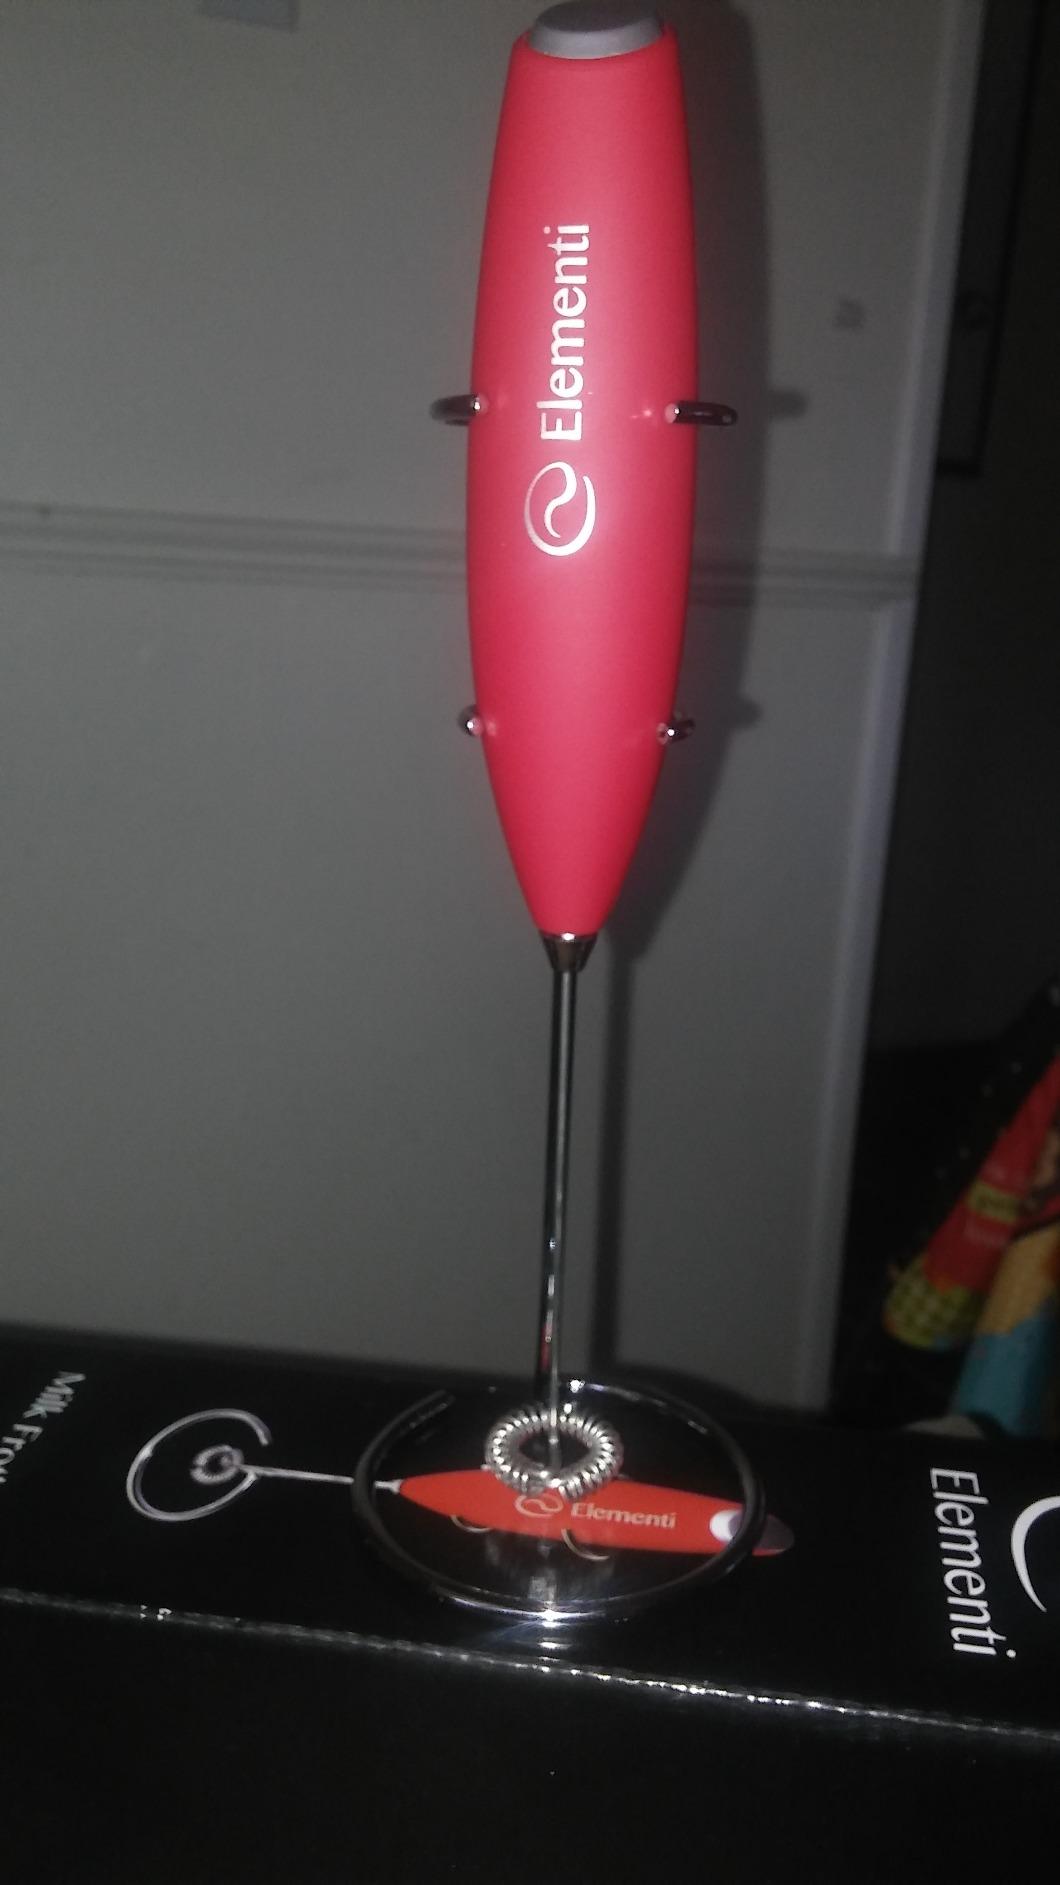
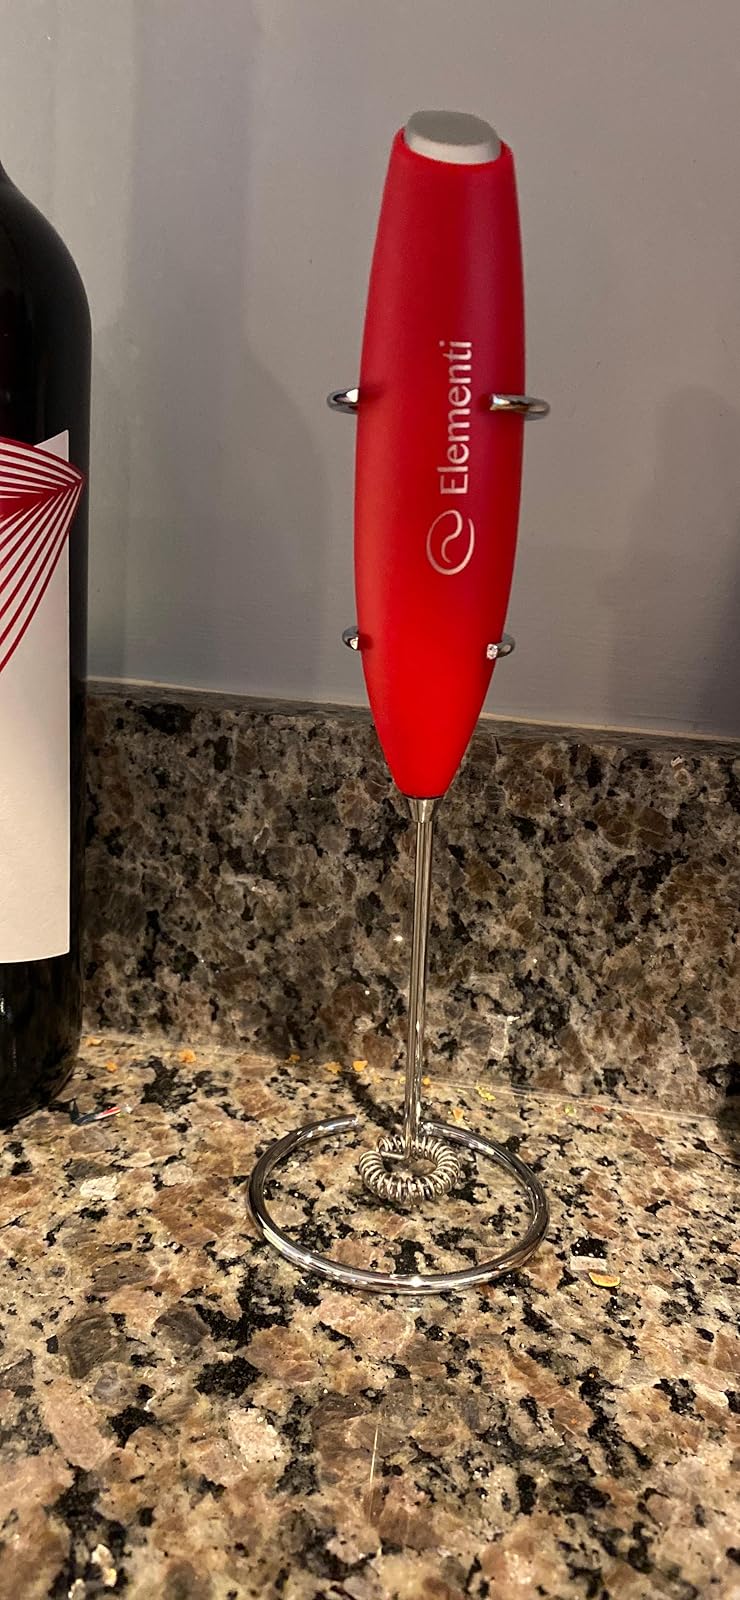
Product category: items_mixer
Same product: yes